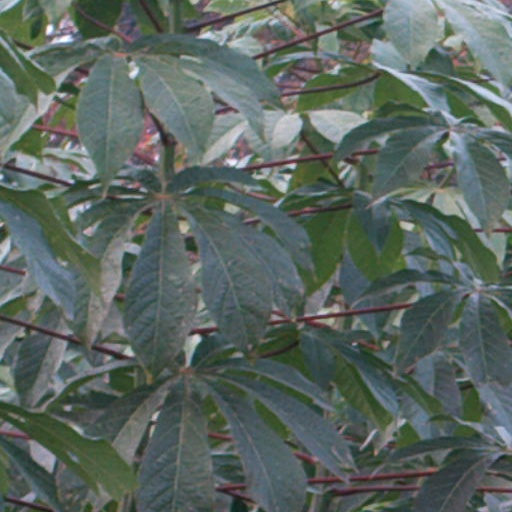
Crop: cassava